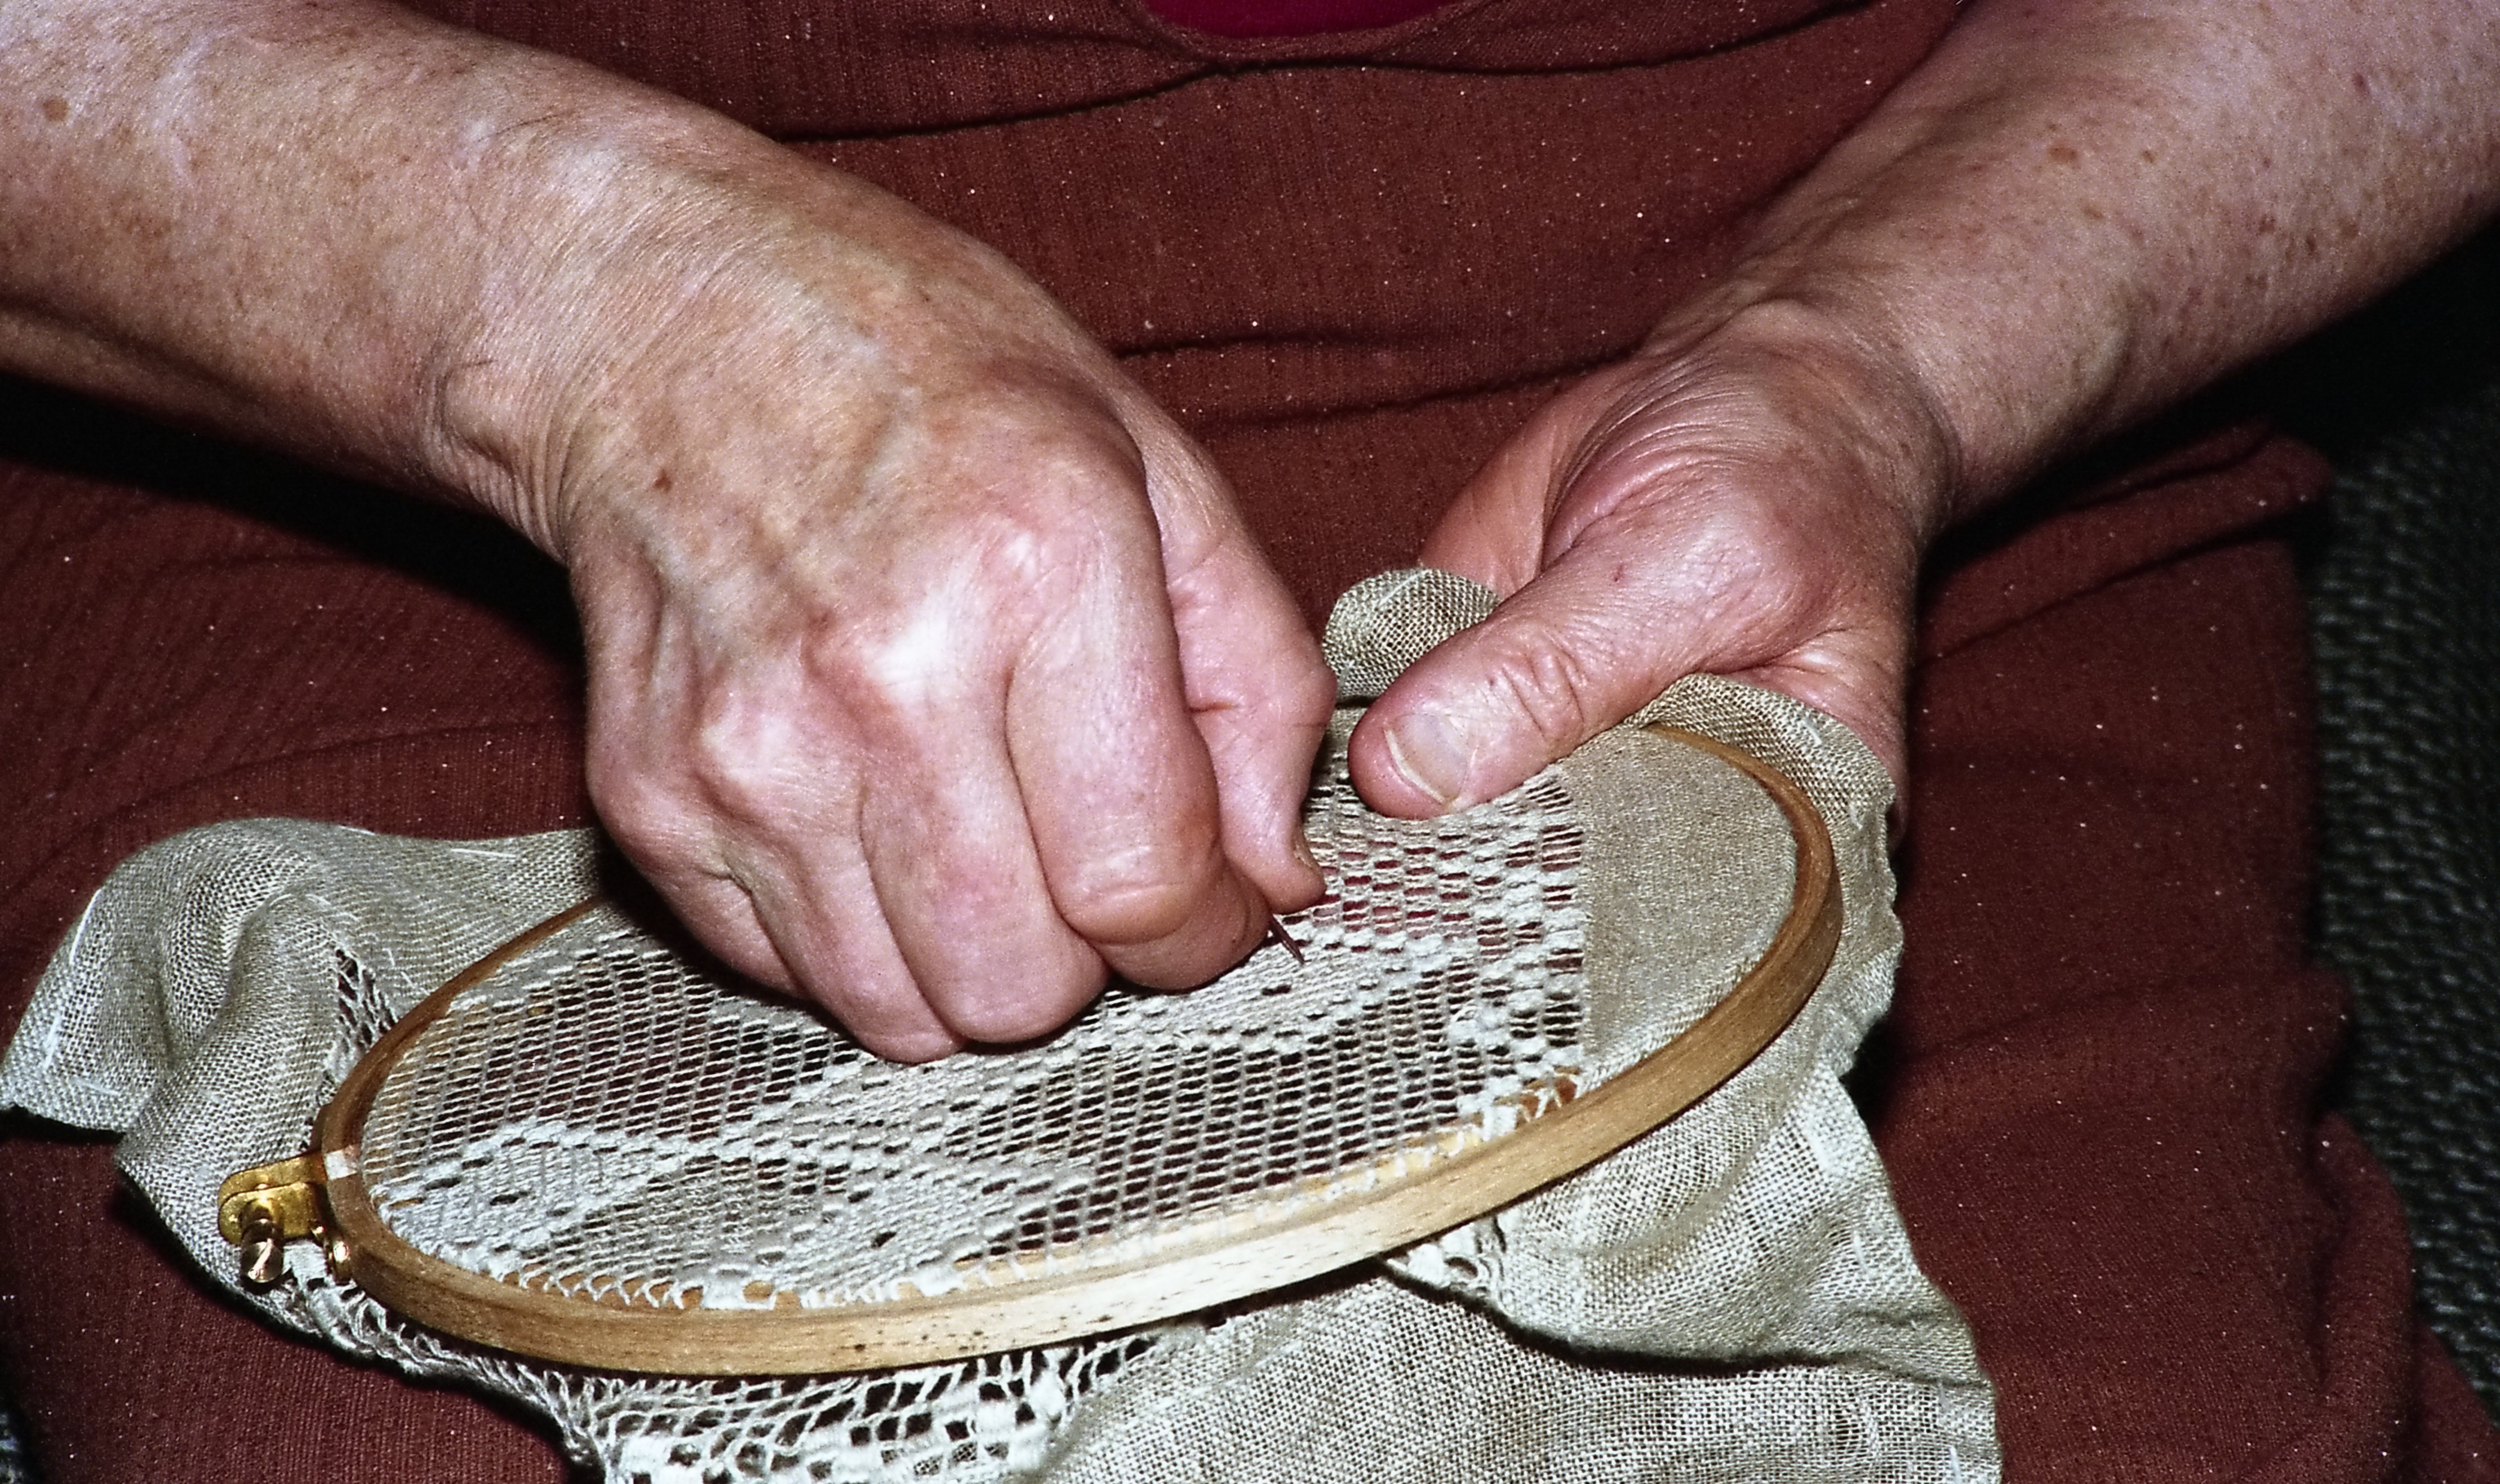
hand, wood, woman, hole, old, leg, pattern, finger, craft, linen, skill, grandma, sewing, art, carving, clever, in the tradition of the, the needle, the hole the stitch